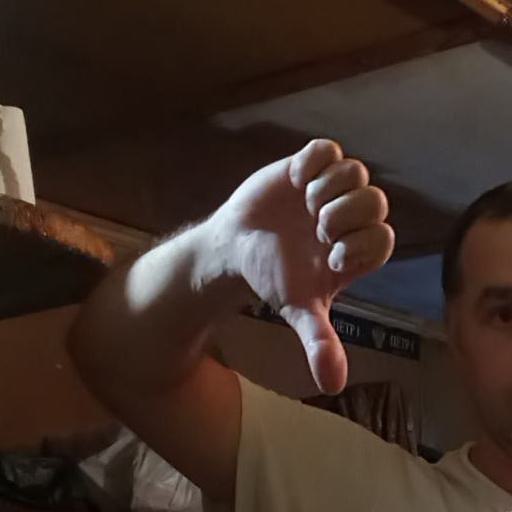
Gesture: dislike